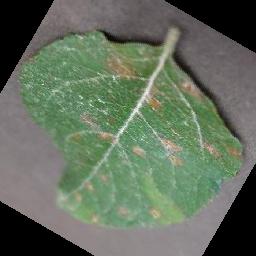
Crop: apple
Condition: cedar_rust